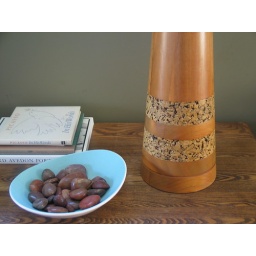
The base of a very large table lamp. The bowl is Poppy Trail Del Rey by Metlox.